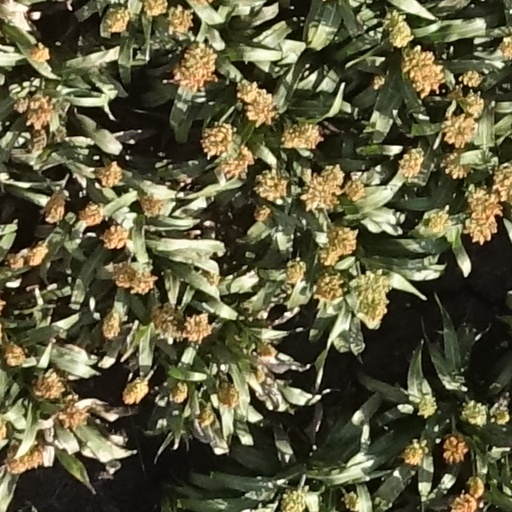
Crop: sorghum